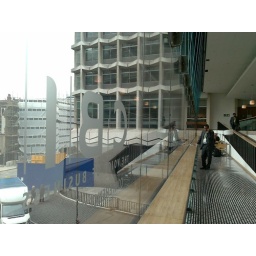
View from the CBI office in the Centrepoint building at Tottenham Court road in London